Toppur Seethapathy Sadasivan

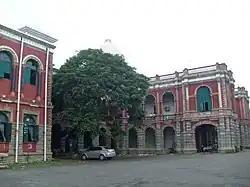
Presidency College, Chennai

Toppur Sadasivan was born on 22 May 1913, at Saidapet, a satellite town in Madras, Madras Presidency, to Kanakammal and her physician husband, Seethapathy, who was the first Indian director of the King Institute of Preventive Medicine and Research. His schooling was at P. S. Senior Secondary School after which he graduated in Botany from the Presidency College, Chennai in 1934. Moving to Lucknow, he secured his master's degree from Lucknow University, studying under the tutelage of Birbal Sahni, a known paleobotanist, and started his doctoral research under S. N. Das Gupta. However, he continued his research at the University of London under the guidance of F. C. Bauwden and S. D. Garret, to secure a PhD in 1940 and worked at the Rothamsted Experiment Station (present-day Rothamsted Research), Harpenden on plant virology and soil mycology for a while before returning to Punjab Agricultural College, Lyallpur (present-day University of Agriculture, Faisalabad) to start his career as a microbiologist, in 1941. Soon, he shifted to the University Botany Laboratory (UBL) of the University of Madras, and took up the position of a Reader, to eventually succeed M. O. P. Iyengar as its Director in 1944, .